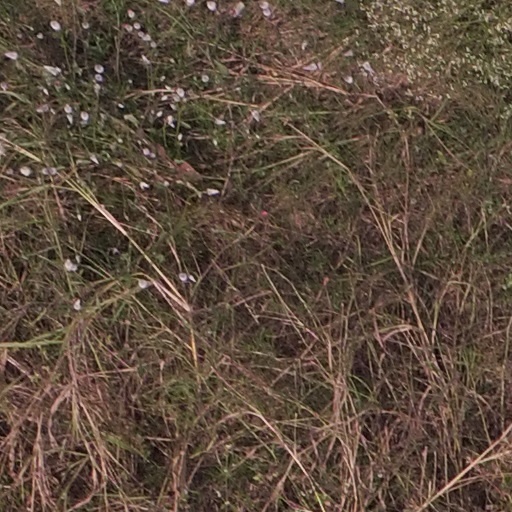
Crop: maize; corn